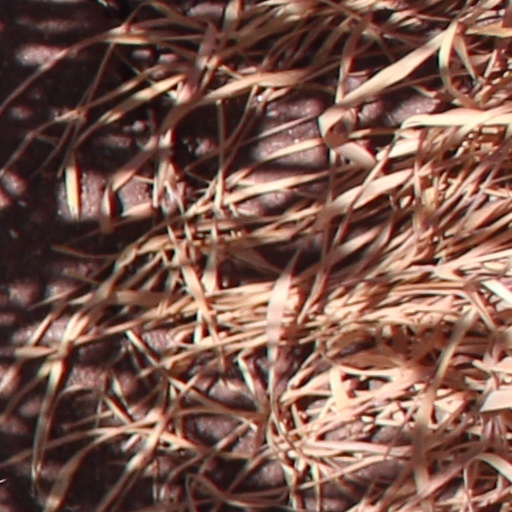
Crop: wheat